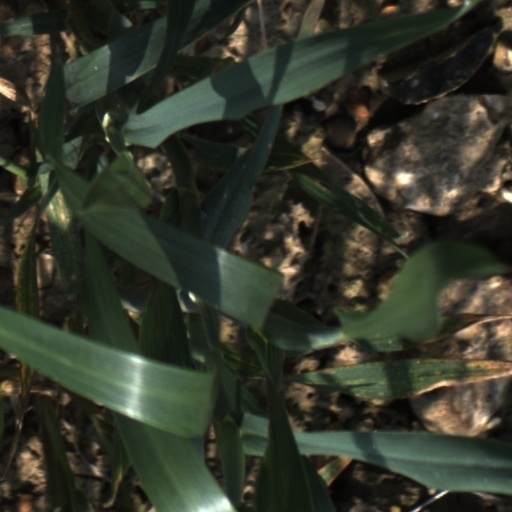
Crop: wheat